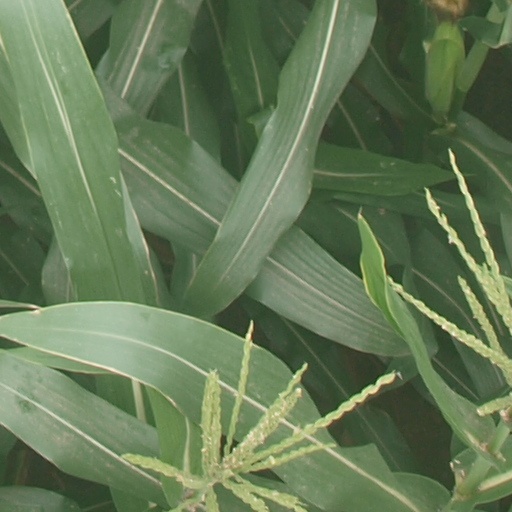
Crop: maize; corn